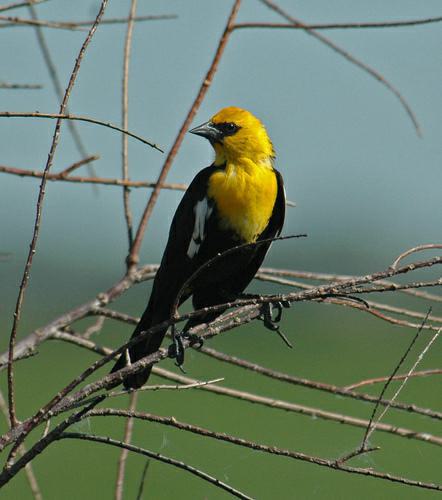
A photo of a yellow headed blackbird